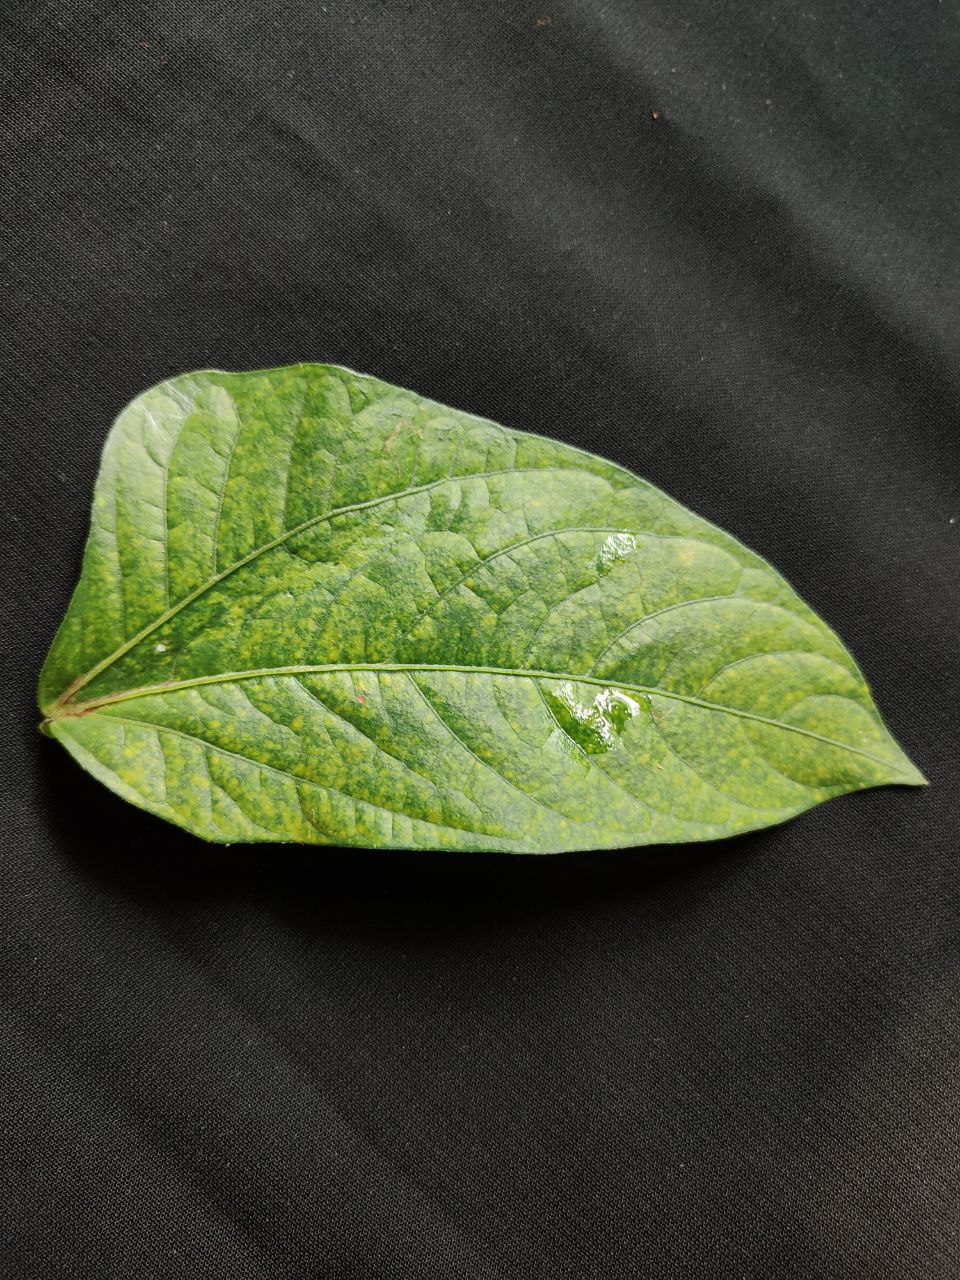
Crop: cowpea
Leaf condition: Mosaic Virus